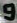
Number: 9